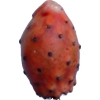
Label: cactus_fruit_red